2013 USA Pro Cycling Challenge

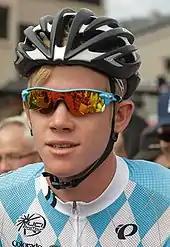
Lawson Craddock wore the jersey for the best young rider on loan from Lachlan Morton.

In the 2013 USA Pro Cycling Challenge, five jerseys are awarded. For the general classification, calculated by adding the finishing times of the stages per cyclist, the leader receives a yellow jersey. This classification is considered the most important of the USA Pro Cycling Challenge, and the winner of the general classification will be considered the winner of the event.